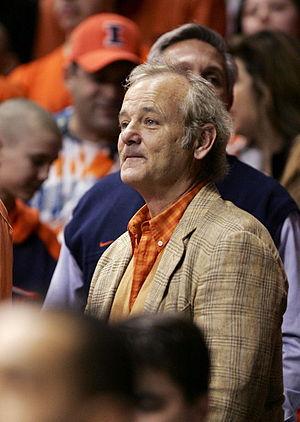
Garfield est un chat fictif issu du comic strip homonyme Garfield créé par Jim Davis et publié pour la première fois le 19 juin 1978 par United Feature Syndicate en syndication dans 41 journaux.